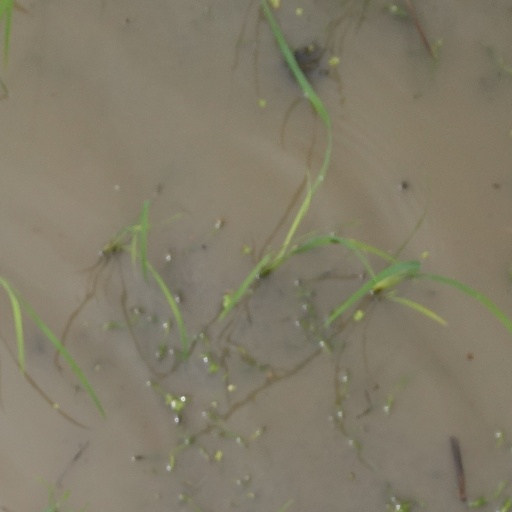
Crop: rice